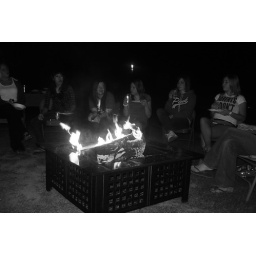
the one in the white shirt with black writing and the one leaning forward smiling are both Americans the others are exchange students.